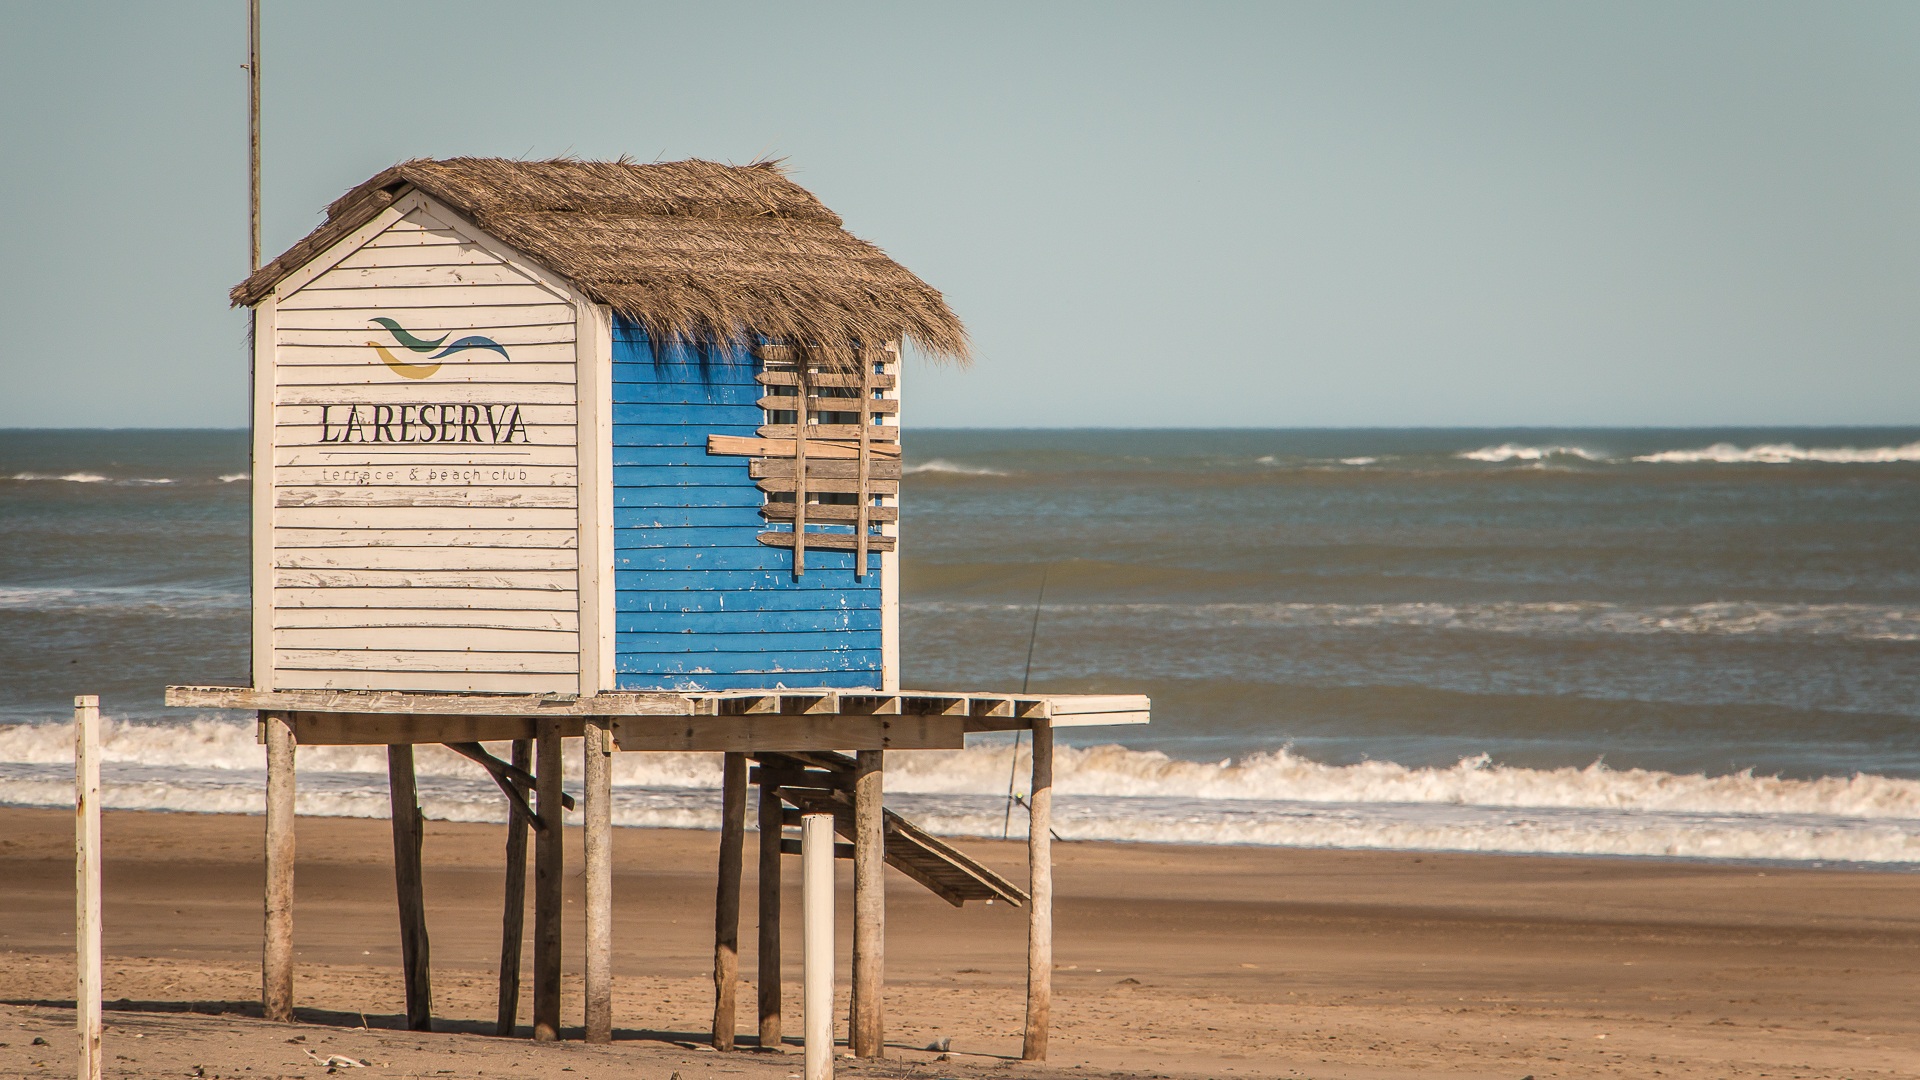
beach, landscape, sea, coast, water, sand, ocean, sky, wood, shore, vacation, travel, bay, body of water, edge of the sea, beach sand, life guard, since, mar del plata